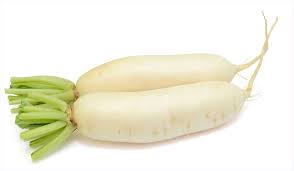
Ñu ngi gis ci nataal bi ñaari doomu nawe ; weex tàll yu tege. Mu mel ni dañ leen dagg ak seeni car.